Militant career of Osama bin Laden

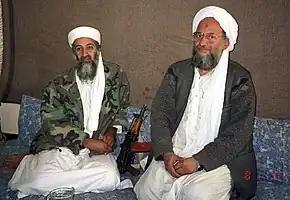
Bin Laden and Ayman al-Zawahiri in Kabul, Afghanistan, in November 2001

Osama bin Laden, a militant Islamist and co-founder of al-Qaeda, in conjunction with several other Islamic militant leaders, issued two fatawa – in 1996 and then again in 1998that military personnel from the United States and allied countries until they withdraw support for Israel and withdraw military forces from Islamic countries. He was indicted in United States federal court for his alleged involvement in the 1998 U.S. embassy bombings in Dar es Salaam, Tanzania and Nairobi, Kenya, and was on the U.S. Federal Bureau of Investigation's Ten Most Wanted Fugitives list until his death.